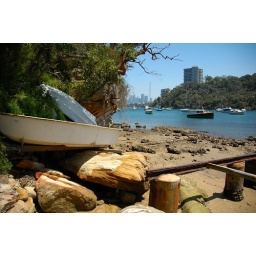
Some rocks and a couple of boats on a beach in Sydney Harbour